Motomami

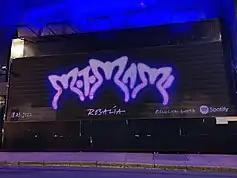
"Motomami" promotional banners in Mexico City.

Starting 27 February, Rosalía posted daily on Twitter about the characteristics of the 'motomami', the fictional concept she adopted for the album, transforming it into an identity. The twenty-tweet series was completed on release day. The technique was popularized within her fanbase and the general public. Several brands and associations (mainly in Spain), such as AliExpress and FC Barcelona, referenced it. In March 2023, due to their partnership with Spotify and to celebrate one year since the album's release, FC Barcelona release a limited edition 'Motomami' shirt, which players wore during two matches against Real Madrid. Rosalía embraced the mixed reviews and backlash she received for her "kitsch" lyrics after teasing "Hentai" and "Chicken Teriyaki" on TikTok, reversing the initial negative idea through self-referential and self-deprecating humor.